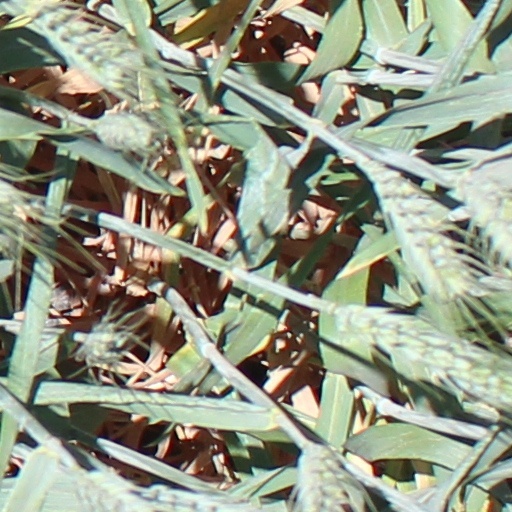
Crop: wheat